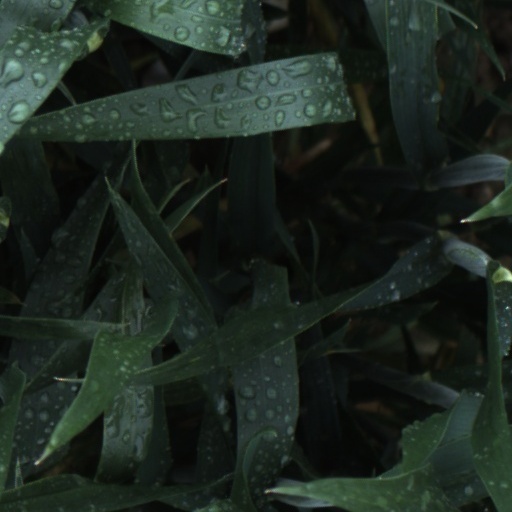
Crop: wheat